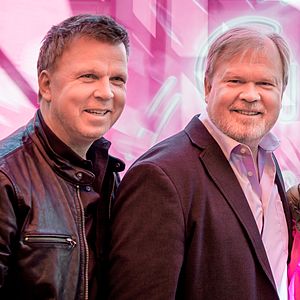
Herreys
Herreys var en poptrio fra Sverige bestående af tre brødre: Per, Richard og Louis Herrey. De betragtas som Sveriges første boyband.